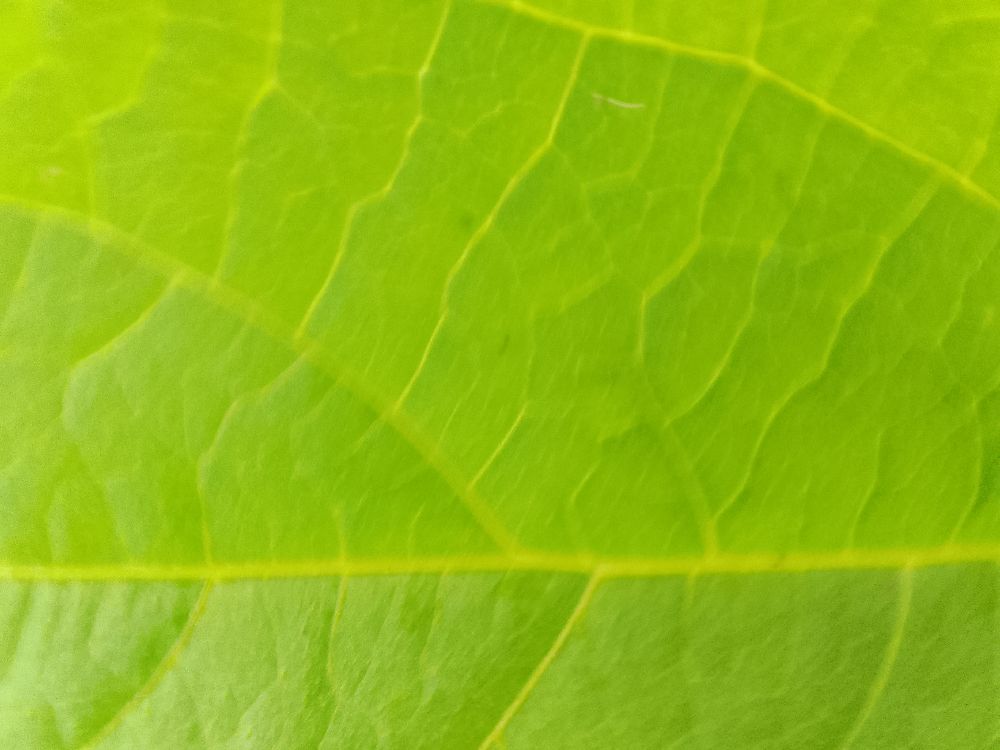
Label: healthy